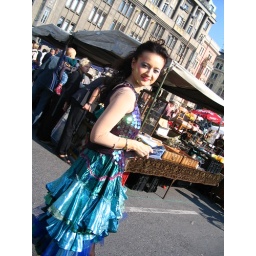
I saw her in Flohmarkt when she was advertising for a theater performance .Her dress was so blue and shiny.